Abdollah Entezam

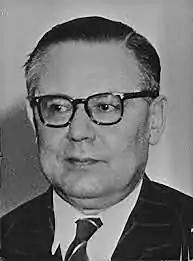
Abdollah Entezam

Abdollah Entezam was an Iranian diplomat (Seyed Abdollah Entezam), son of Seyed Mohamad also known as "Binesh Ali", leader of Safi Ali Shahi order of dervishes in Iran. His father was also a diplomat. Older brother of Nasrollah Entezam, also a career diplomat and Iranian minister of Health (also spelt Nasrullah by Abbas Milani).